Assistive technology in sport

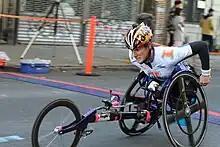
A New York City Marathon competitor uses a racing wheelchair.

Assistive technology in sport is an area of technology design that is growing. Assistive technology is the array of new devices created to enable sports enthusiasts who have disabilities to play. Assistive technology may be used in disabled sports, where an existing sport is modified to enable players with a disability to participate; or, assistive technology may be used to invent completely new sports with athletes with disabilities exclusively in mind.